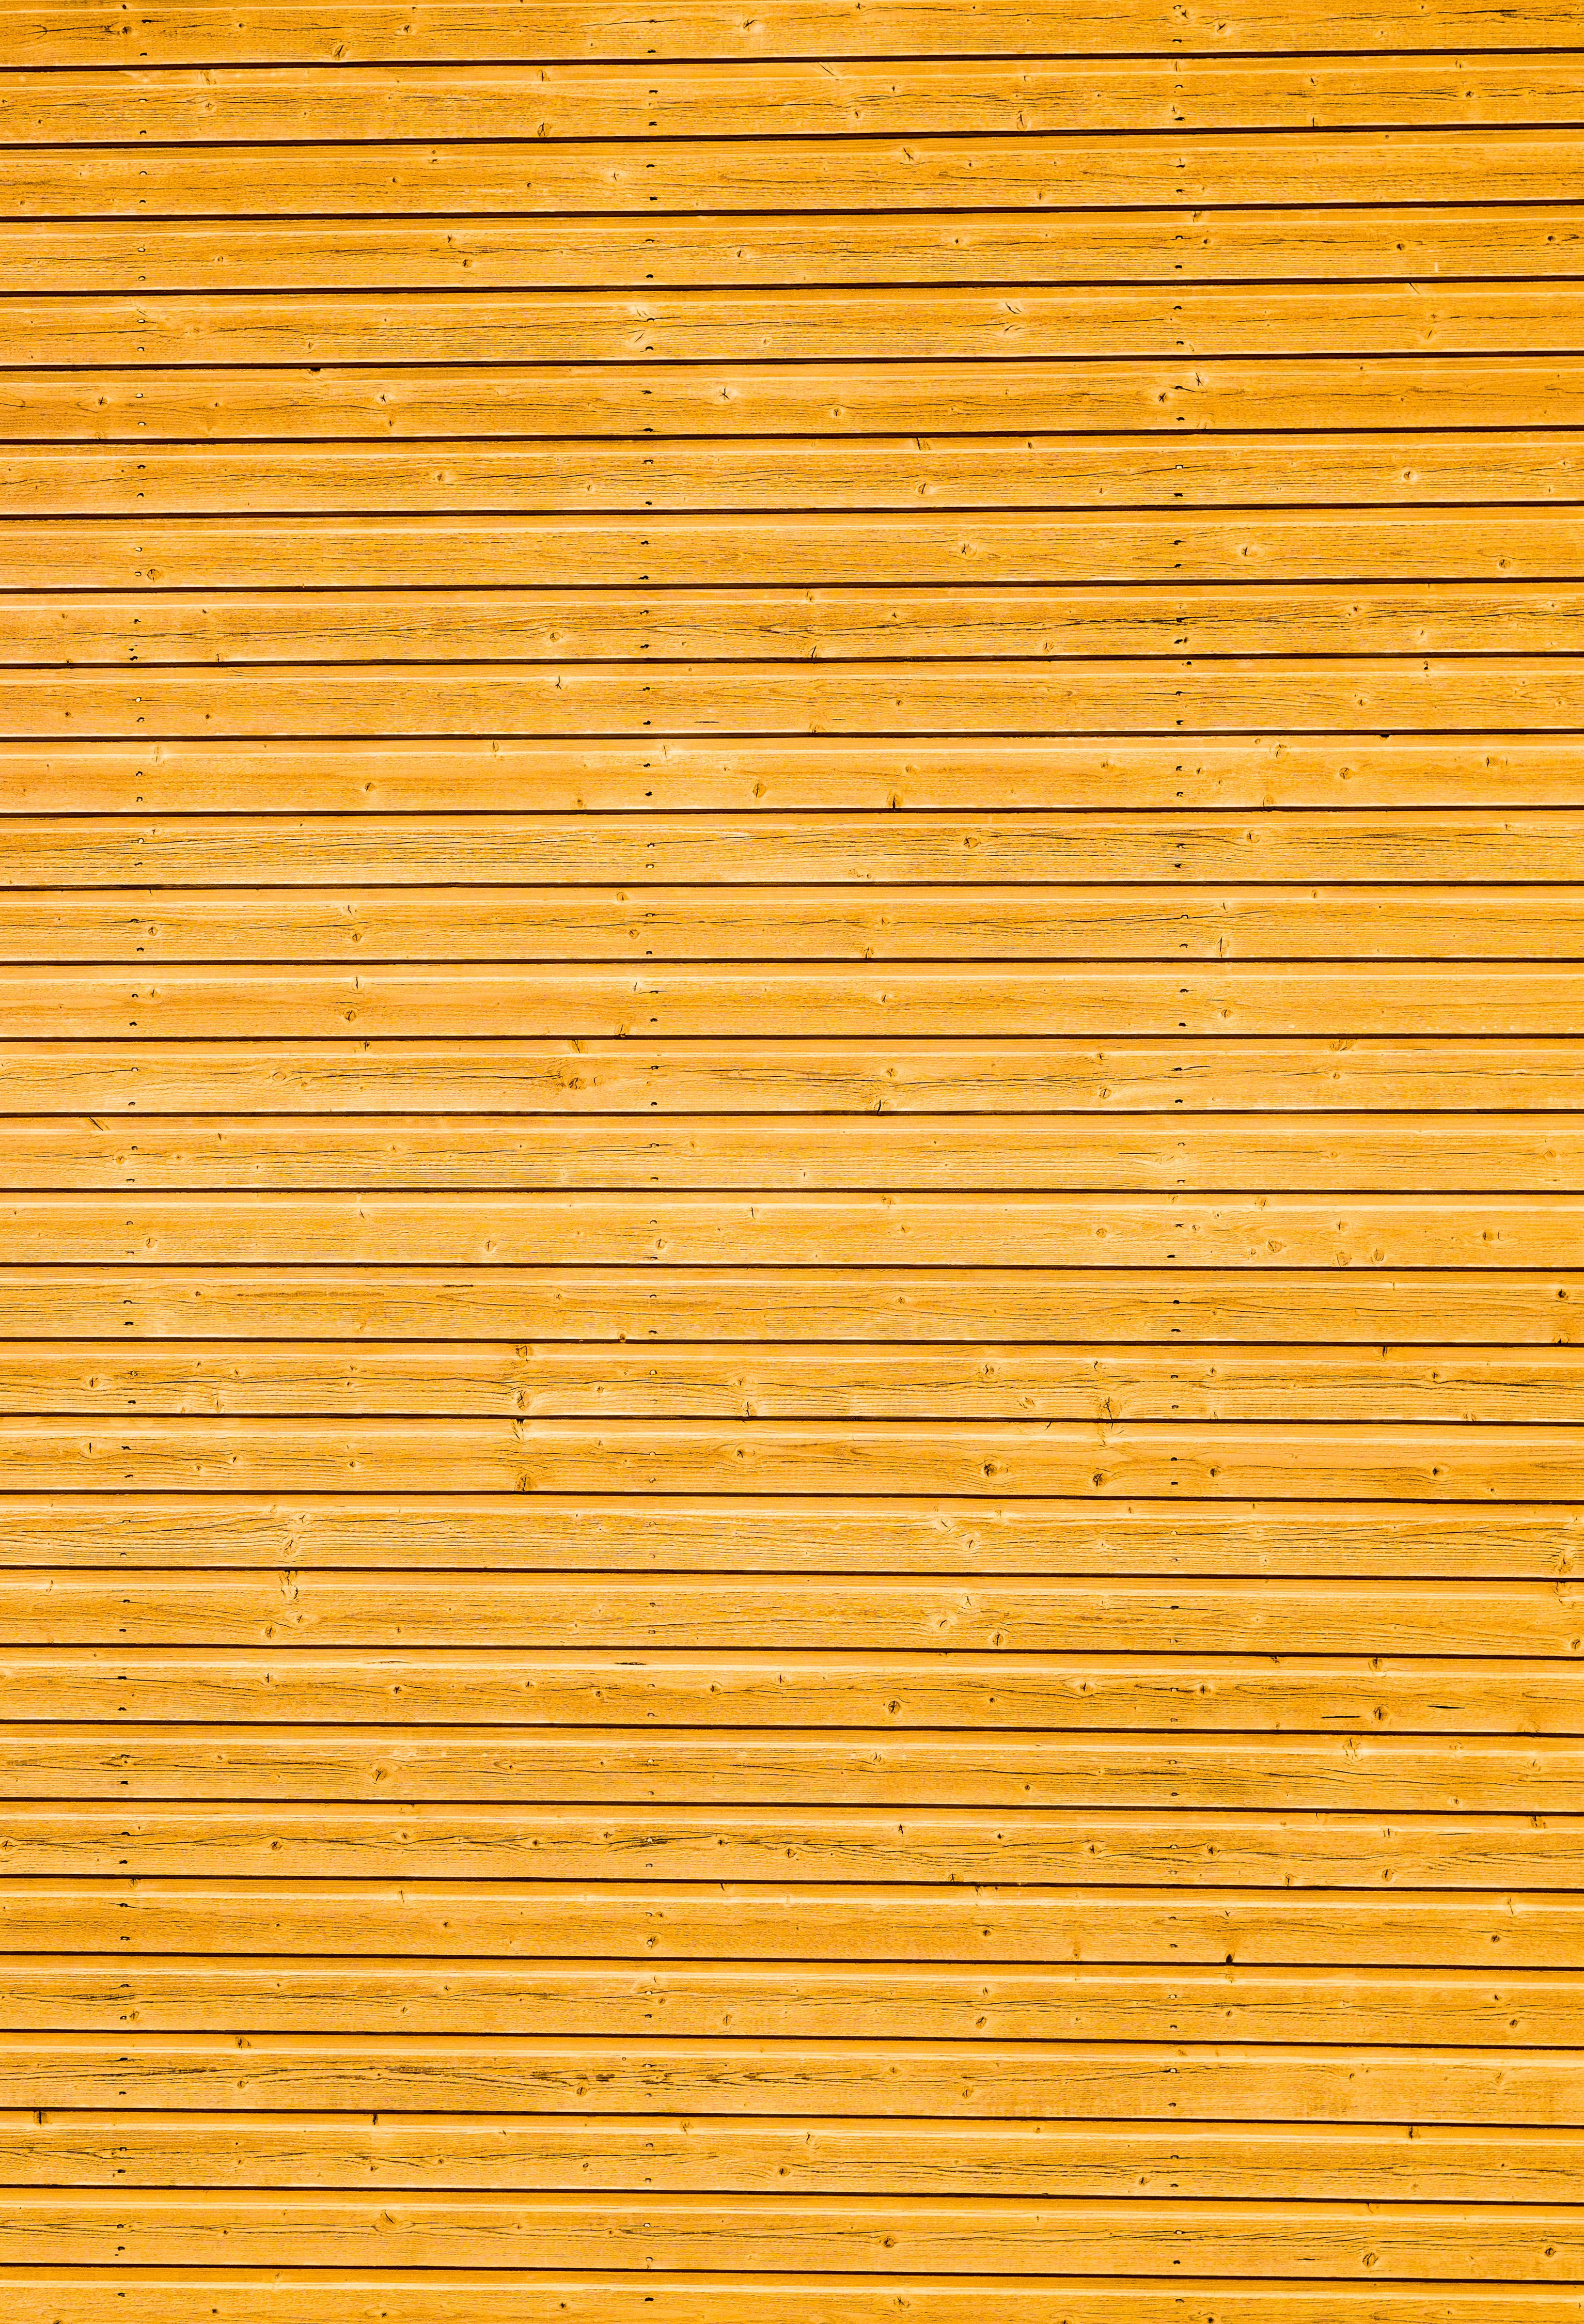
tree, nature, abstract, architecture, wood, texture, plank, floor, old, wall, pattern, line, natural, exterior, yellow, lumber, material, surface, background, hardwood, wallpaper, plates, free pictures, wooden board, flooring, wood flooring, the structure of, window covering, laminate flooring, wood stain, the authentic